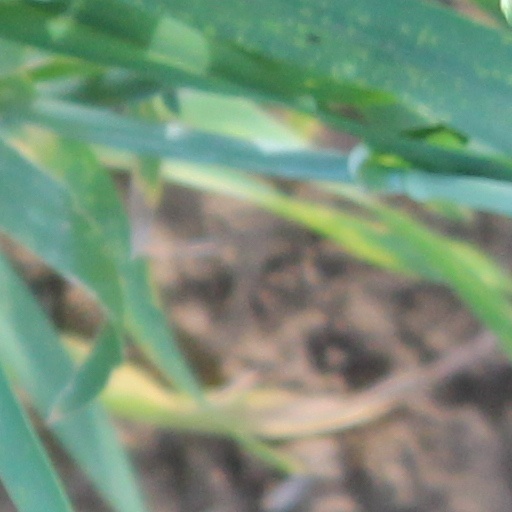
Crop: wheat